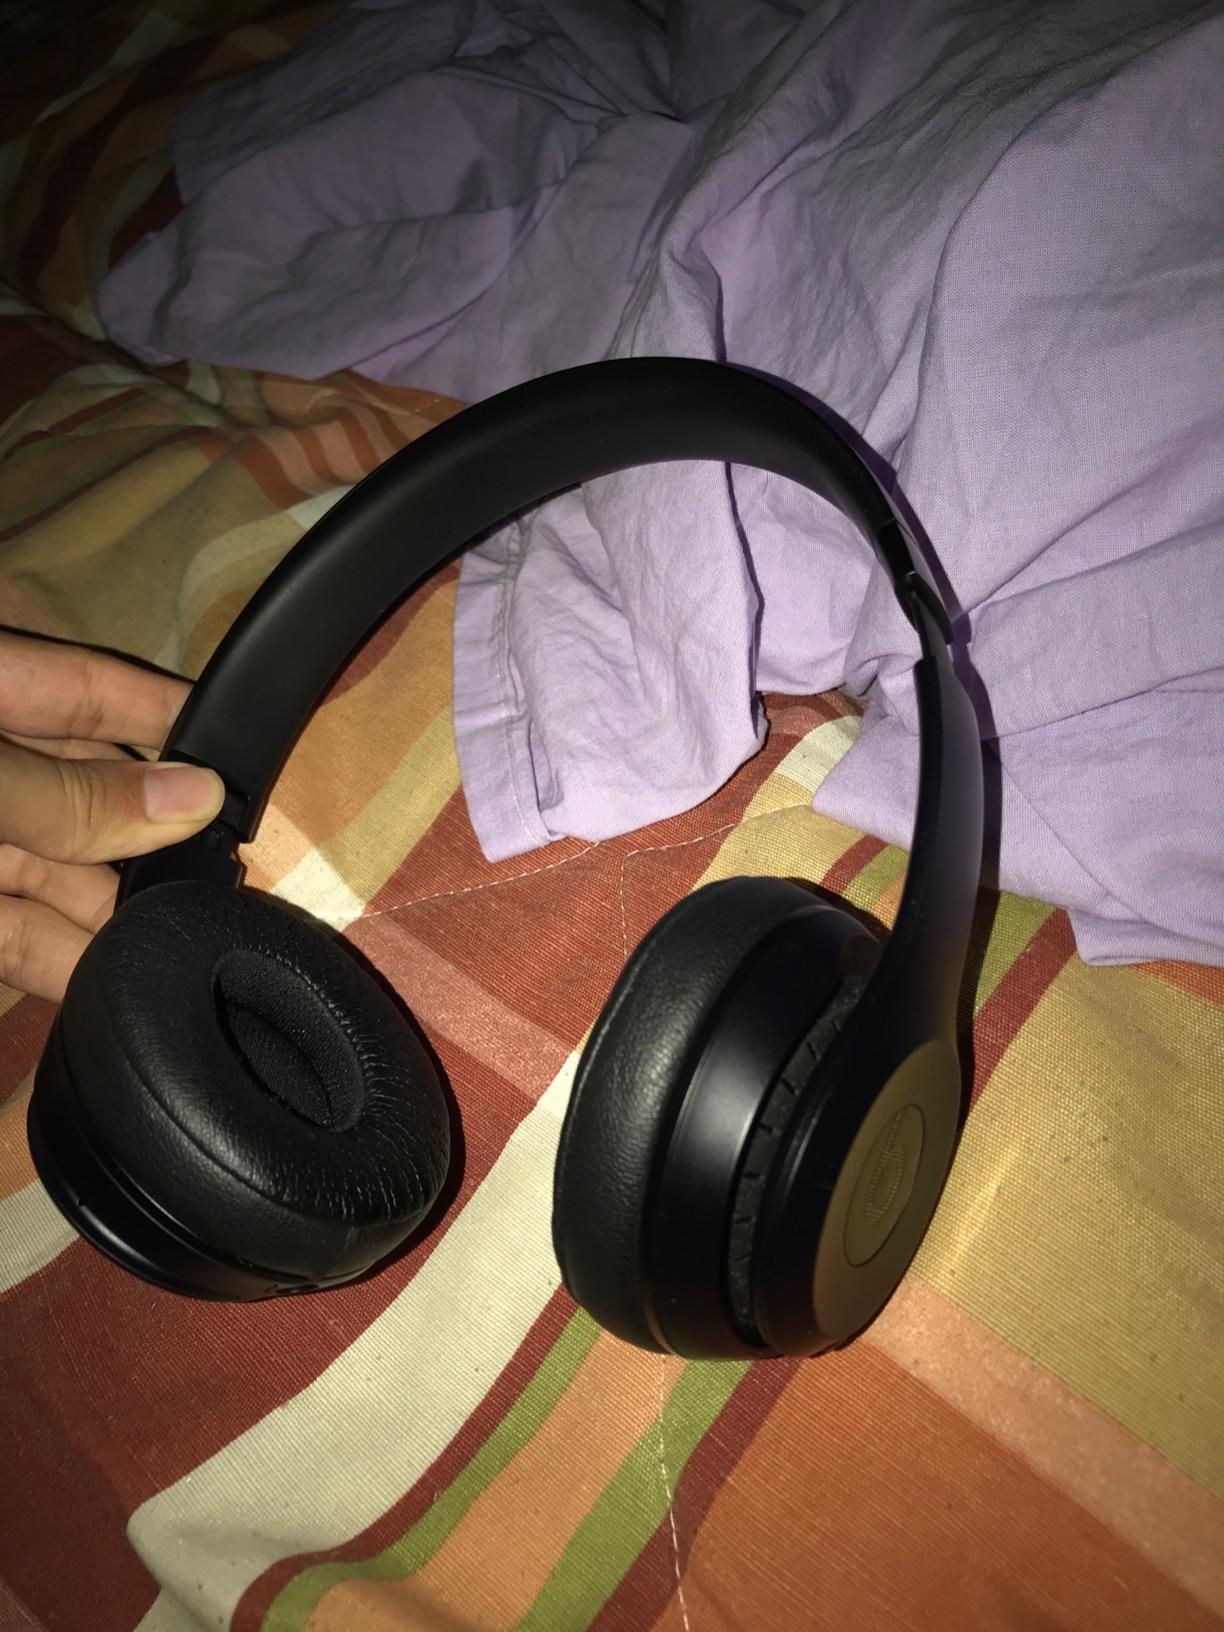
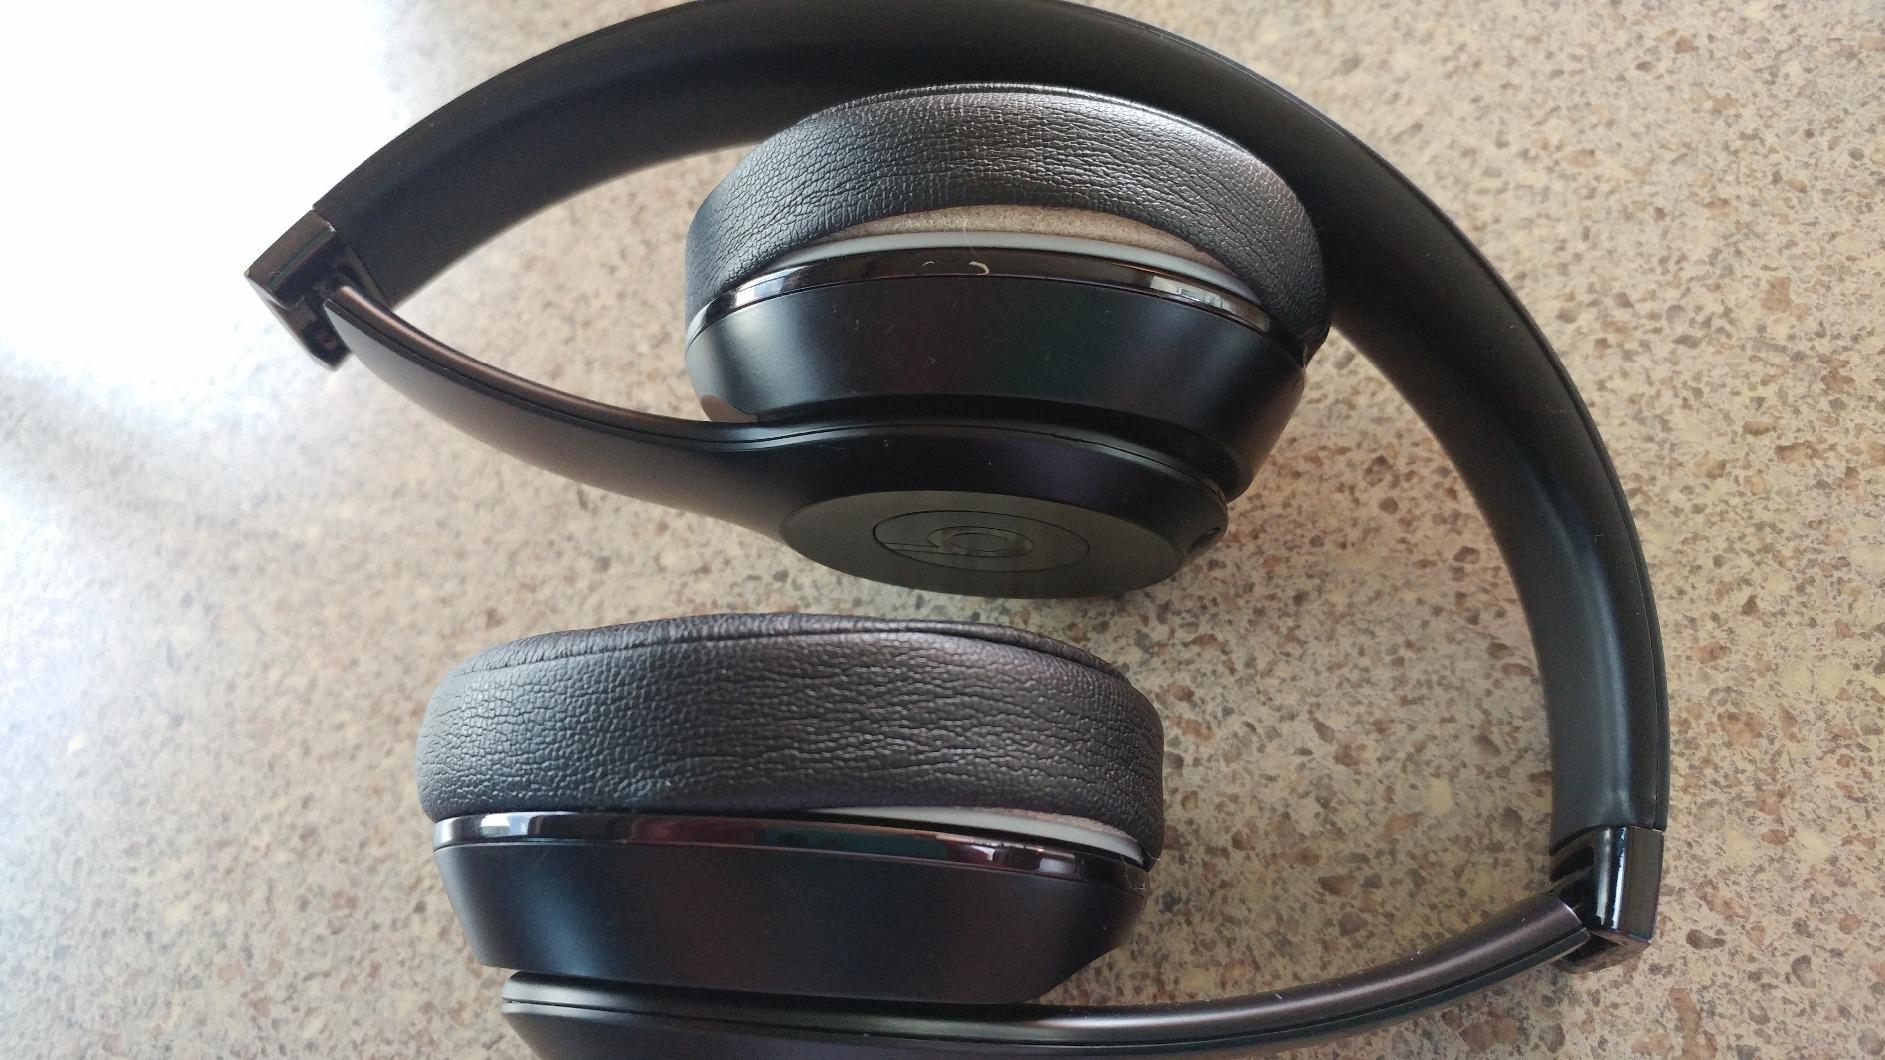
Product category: headphones
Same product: yes